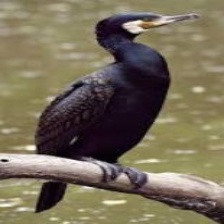
Species: DOUBLE BRESTED CORMARANT
Scientific name: PHALACROCORAX AURITUS